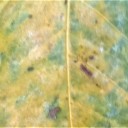
Label: Leaf_rust